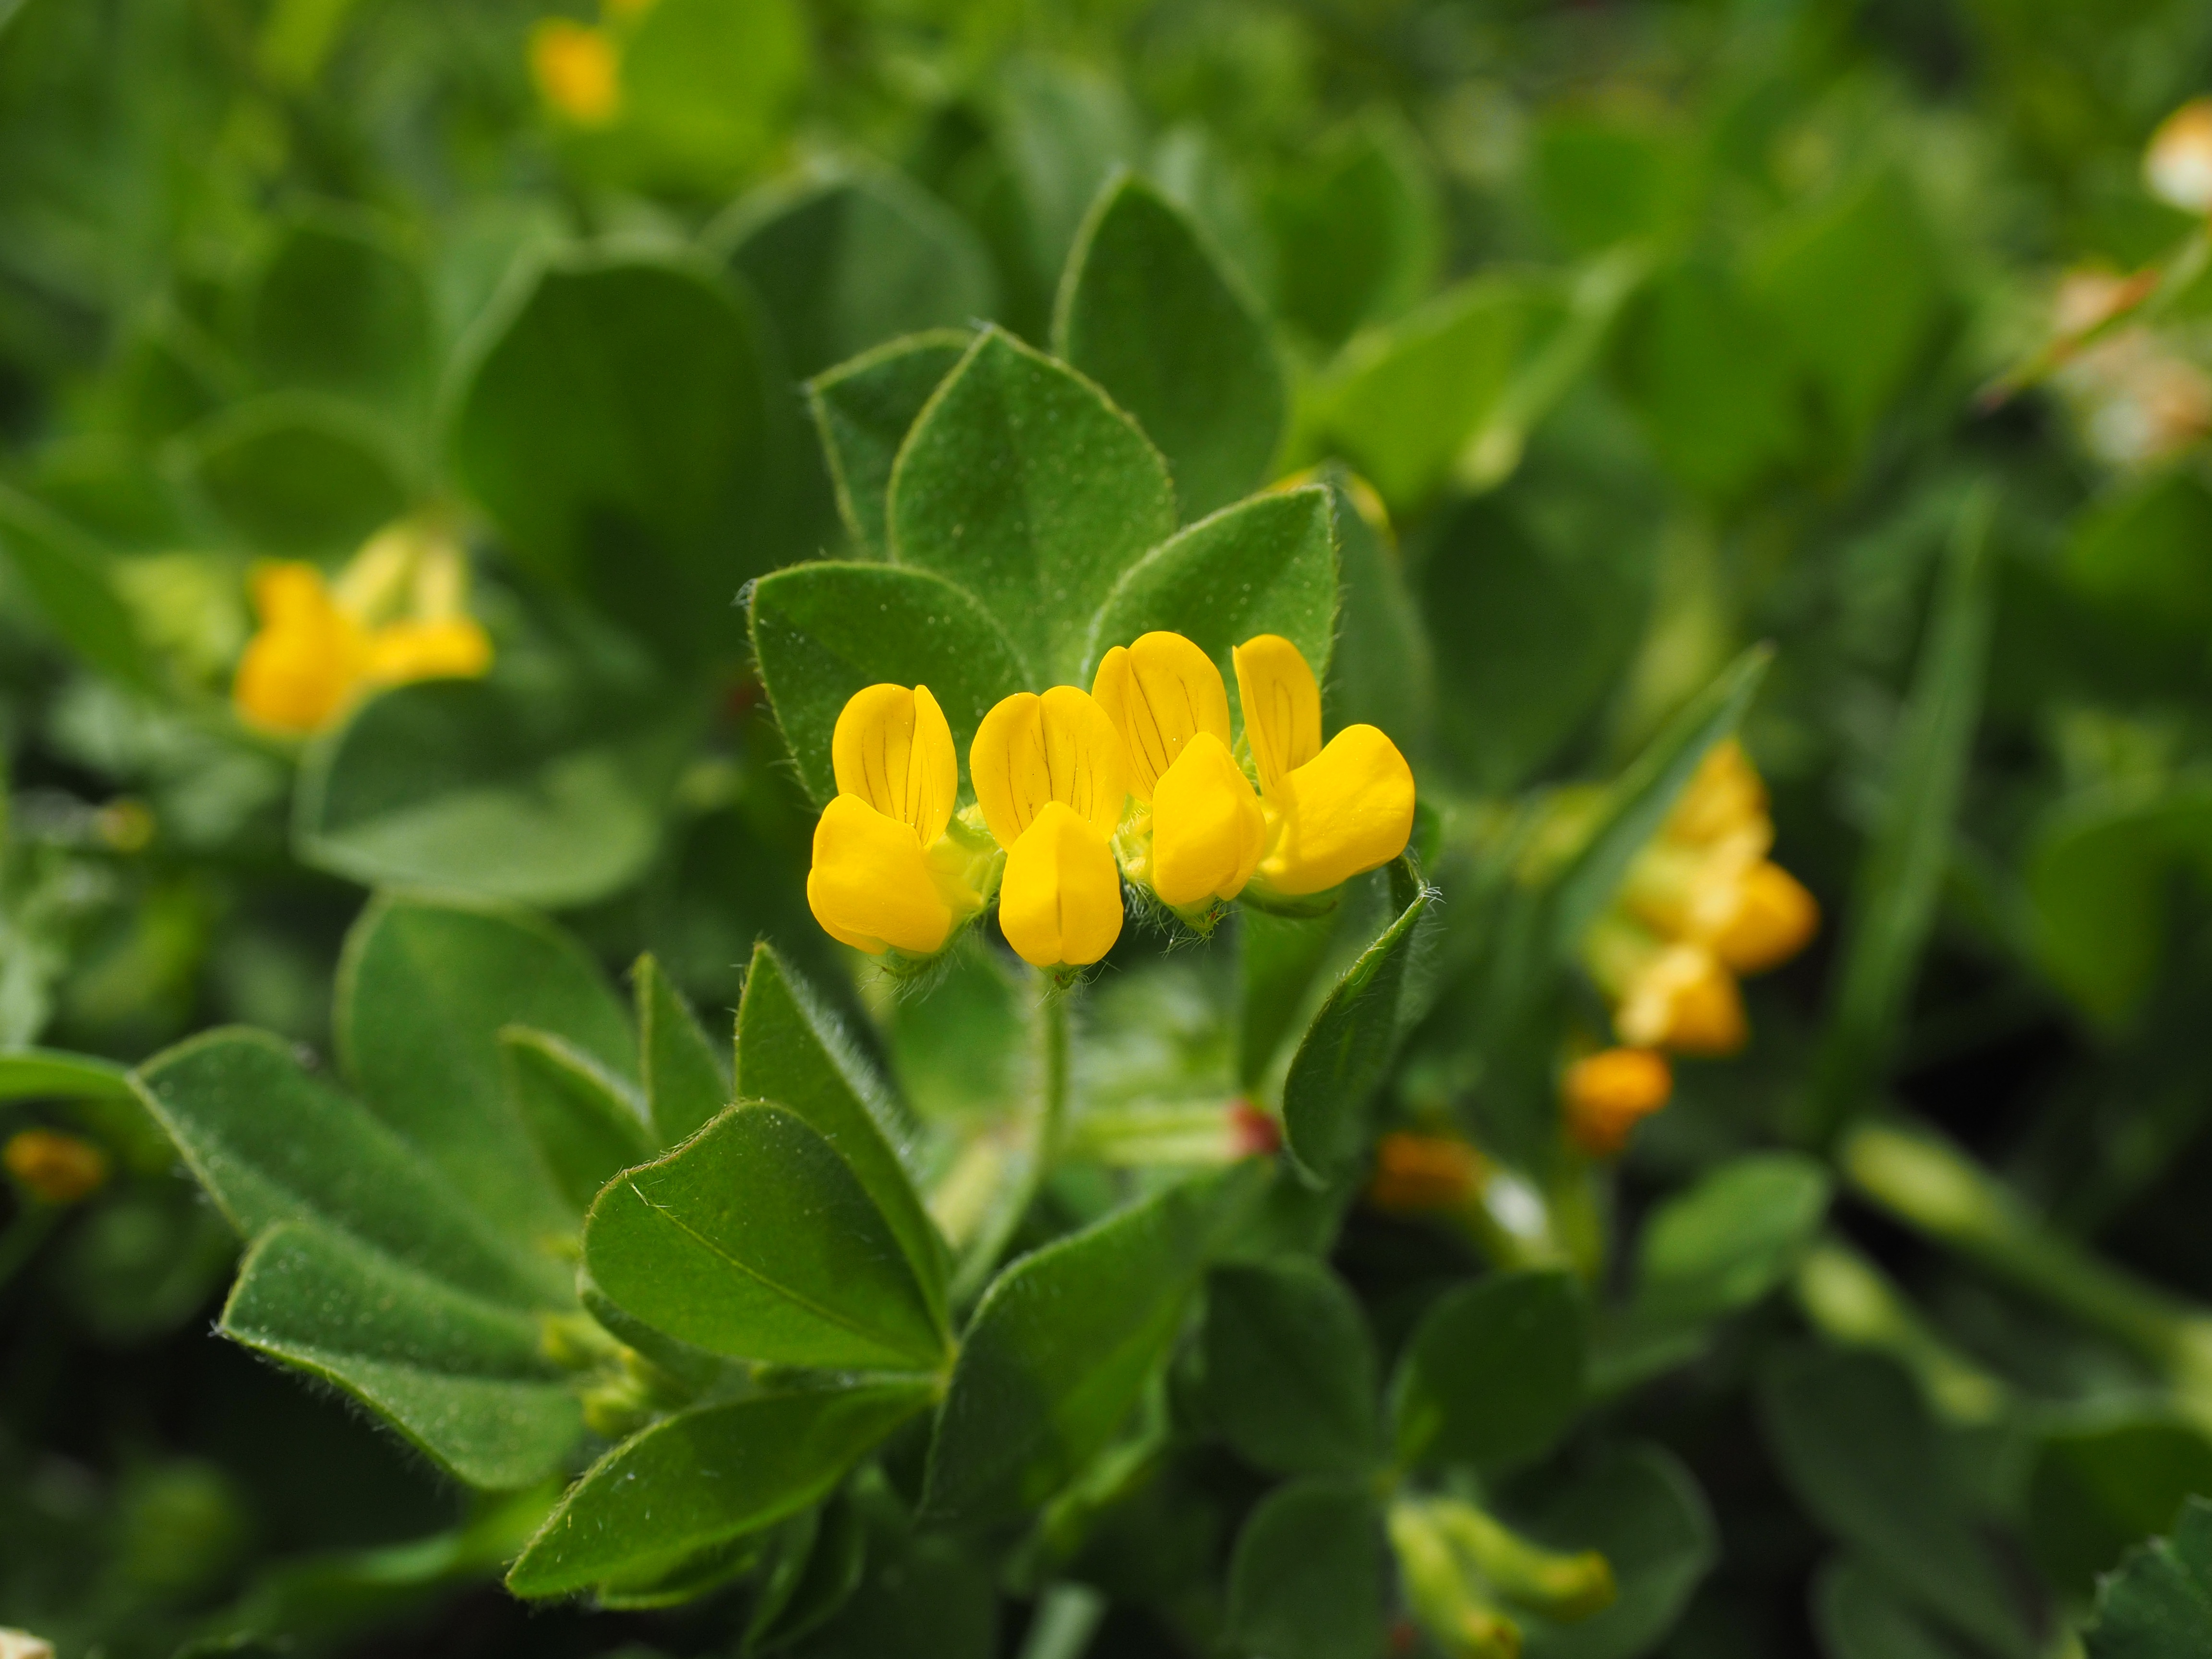
blossom, plant, flower, bloom, bush, produce, botany, yellow, flora, wildflower, shrub, broom, legume, flowering plant, fabaceae, semi shrub, annual plant, land plant, silver clover, argyrolobium zanonii, silver sleeve, argyrolobium, cytisus, ginster similar, silver haired geisklee